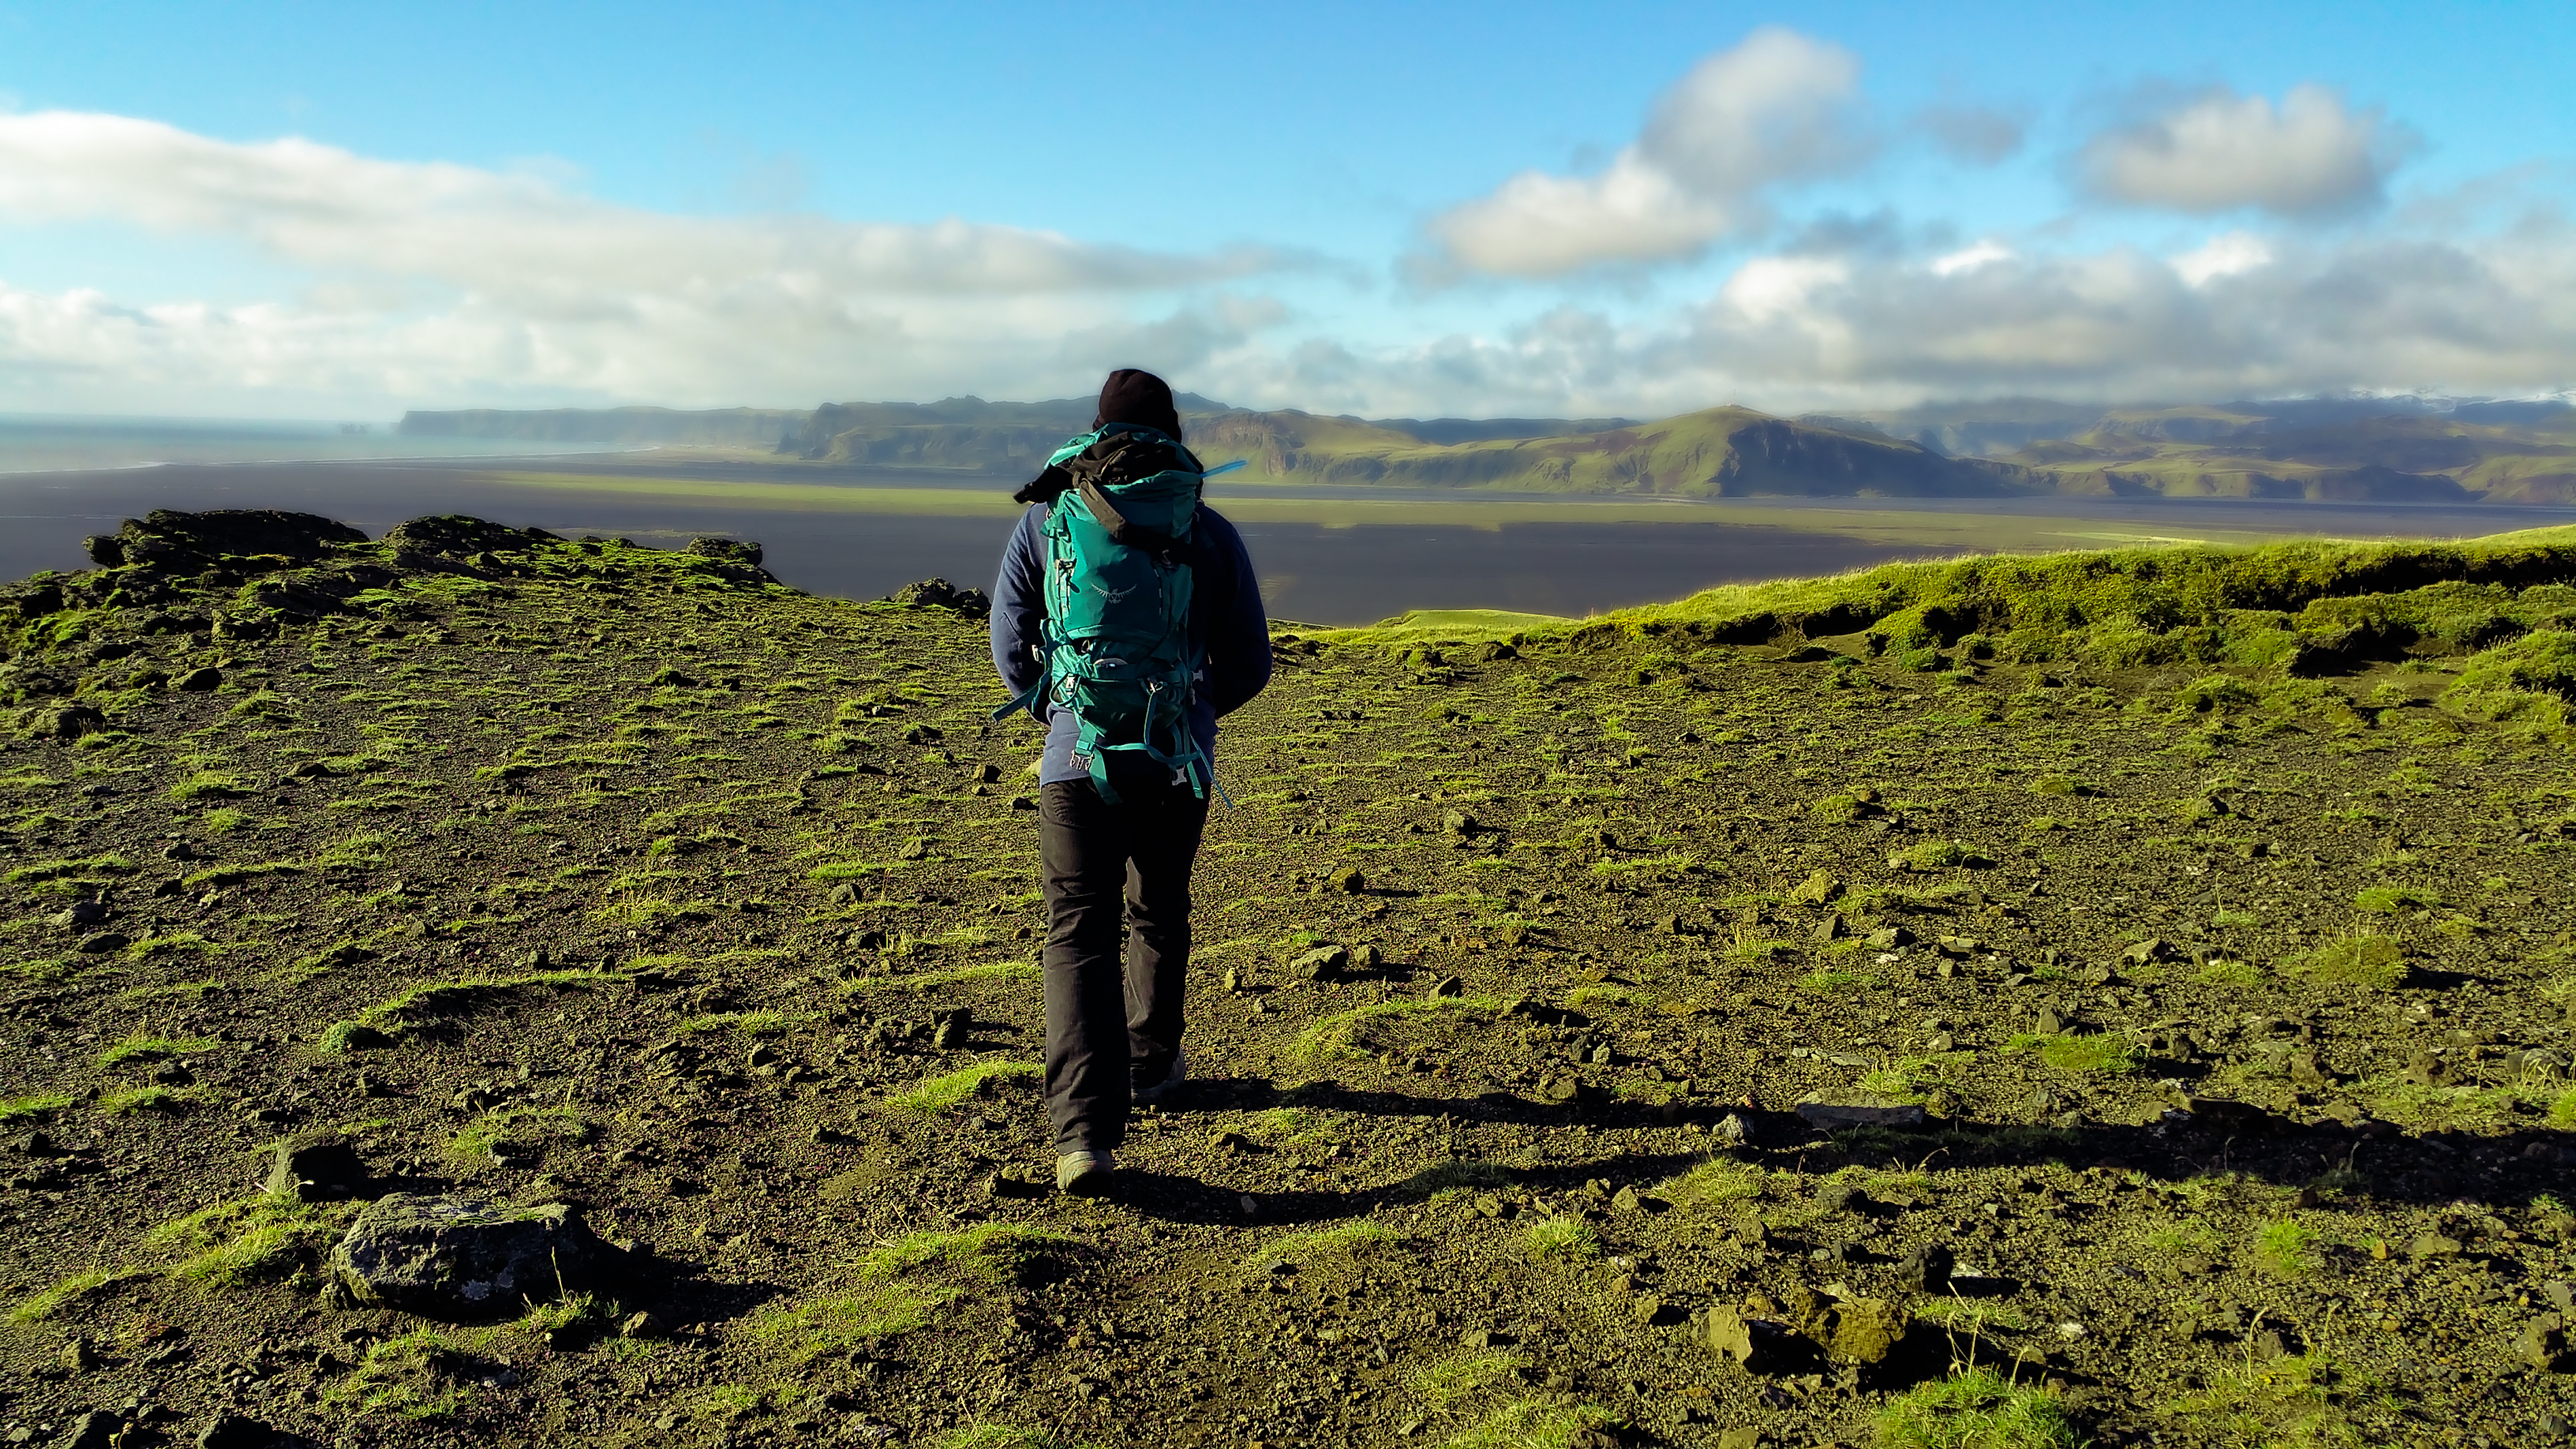
landscape, sea, coast, nature, grass, horizon, wilderness, walking, person, mountain, hiking, field, hill, adventure, backpack, mountain range, hiker, cliff, terrain, ridge, summit, outdoors, geology, sports, mountains, grassland, plateau, fell, rural area, mountainous landforms